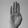
ASL letter: B